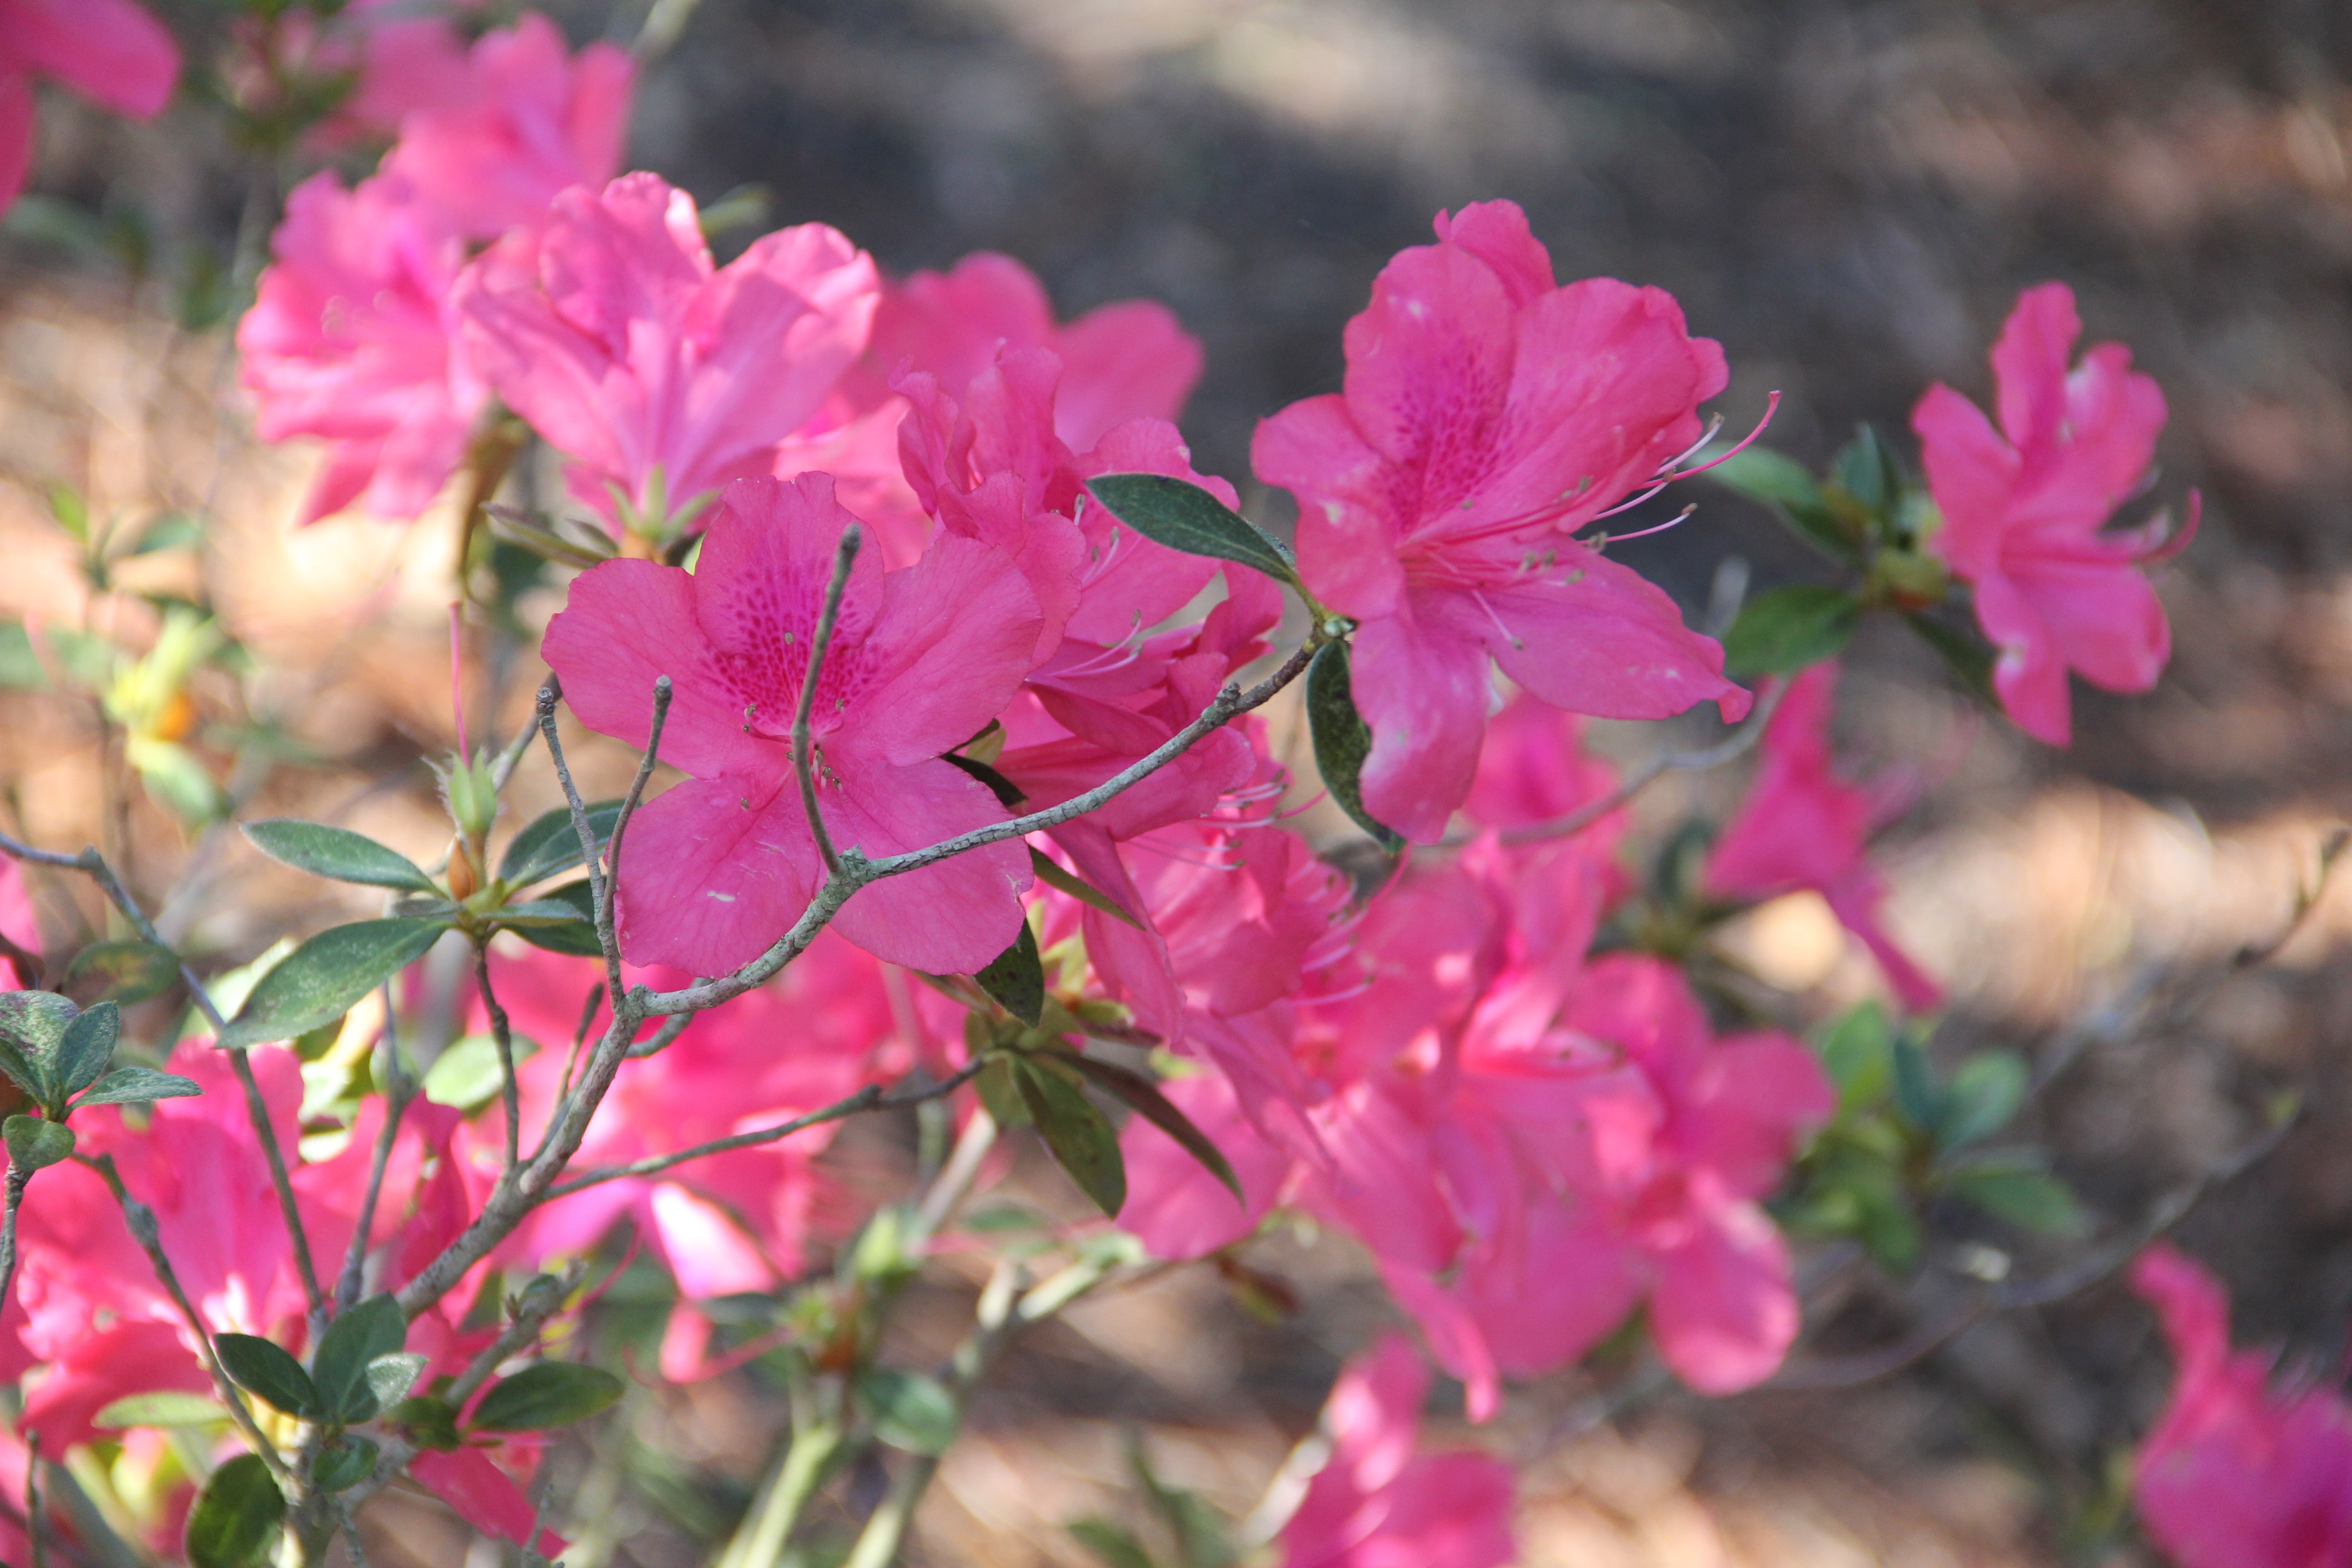
blossom, plant, stem, leaf, flower, petal, bloom, floral, environment, herb, natural, botany, agriculture, flora, botanical, plants, flowers, flower bed, outdoors, vegetation, petals, shrub, wildflowers, rhododendron, horticulture, azalea, organic, flowering plant, annual plant, woody plant, land plant